James Ross Island Volcanic Group

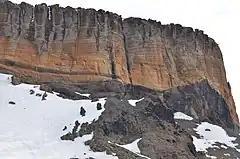
Tuff cliffs of Brown Bluff on the Tabarin Peninsula

The James Ross Island Volcanic Group is a stratigraphic unit of Cenozoic age distributed on James Ross Island and Vega Island of the James Ross Island group, the Tabarin and Trinity peninsulas of Graham Land and surrounding islands in the Prince Gustav and Antarctic sounds.